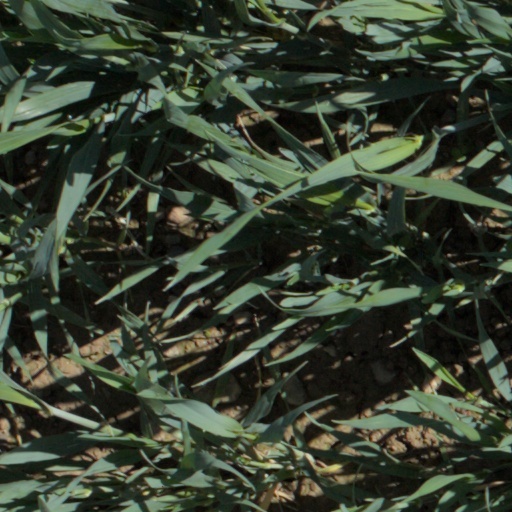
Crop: wheat